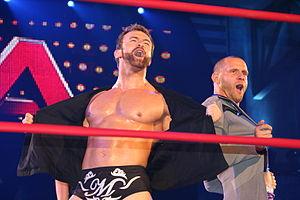
Steven Haworth, né le 23 janvier 1976, est un catcheur professionnel anglais, qui a travaillé à la TNA sous le nom de Desmond Wolfe. Haworth est le catcheur qui détient le record de longévité en tant que ROH Pure Champion, en le conservant pendant 350 jours. Il détient aussi le second record de longévité en tant que ROH World Champion en le conservant pendant 545 jours, juste derrière Samoa Joe. Il travaille actuellement à la World Wrestling Entertainment en tant que commentateur pour WWE NXT.